All Out Motorsports

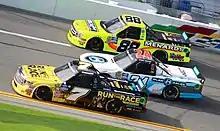
Forrister racing against Matt Crafton (No. 88) and Brett Moffitt (No. 24) at Daytona in 2019.

On January 31, 2018, it was announced that driver Korbin Forrister had formed his own race team, fielding the No. 7 Toyota Tundra for himself. Forrister and the team announced a 10 race schedule for the 2018 season; Daytona, Dover, Charlotte, Iowa, Chicagoland, Eldora, Michigan, Bristol, Talladega, and Phoenix. He also ran the race at Atlanta and Texas. Forrister failed to qualify for Charlotte because of a qualifying rainout. Reid Wilson attempted the fall race at Texas, but failed to qualify.